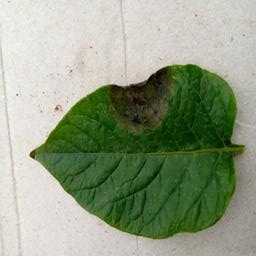
Etiqueta: Late Blight